Bardwell Windmill

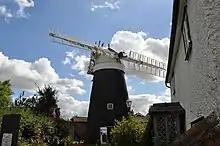
The mill with sails, 2010

"Bardwell Mill" is a four-storey tower mill. The beehive cap is winded by a "fantail". When fitted, the four double "Patent sails" have a span of and are carried on a cast-iron "windshaft" which was cast in 1989 (the original windshaft in the mill was cast in two pieces). The "brake wheel" is wood, driving a cast-iron "wallower" carried on a wooden "upright shaft". The wooden "great spur wheel" drives two pairs of "overdrift millstones". A wooden "crownwheel" on the "upright shaft" drives a sack hoist.